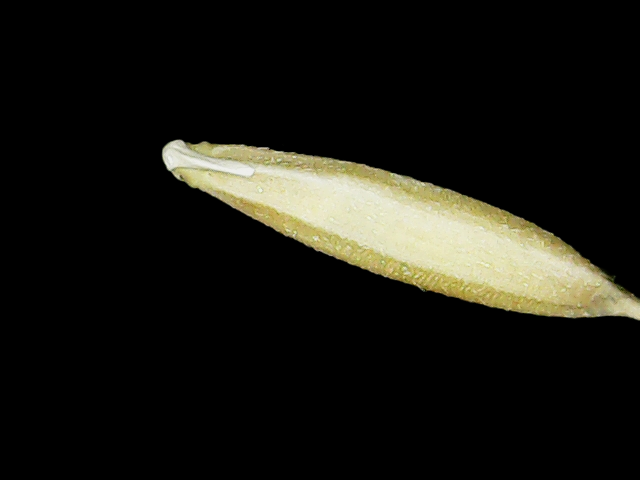
Rice variety: Binadhan25